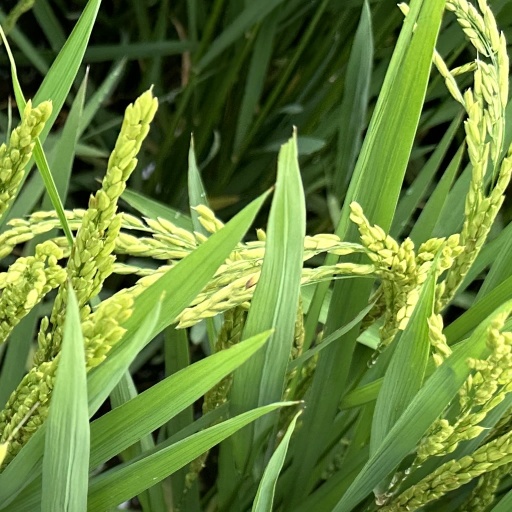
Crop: rice